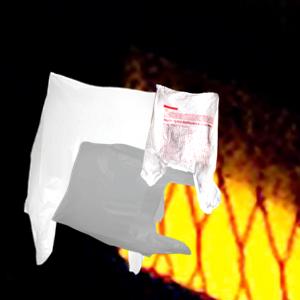
Label: plasticbags